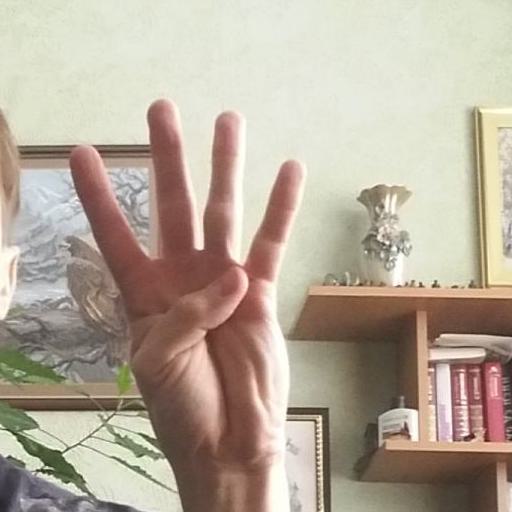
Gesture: four